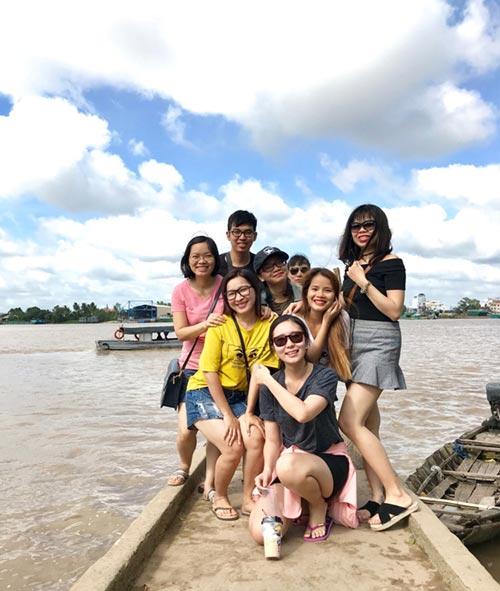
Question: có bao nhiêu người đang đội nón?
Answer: có một người đang đội nón